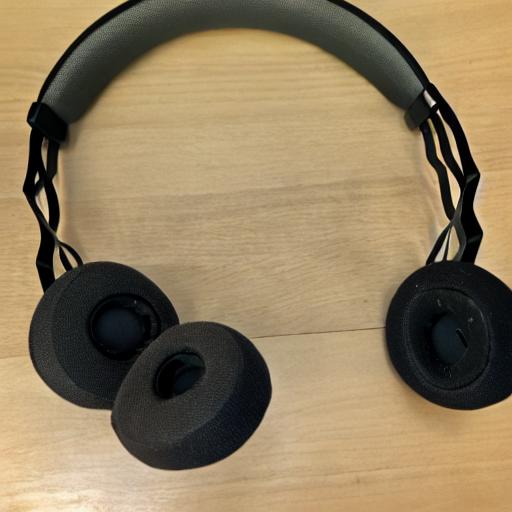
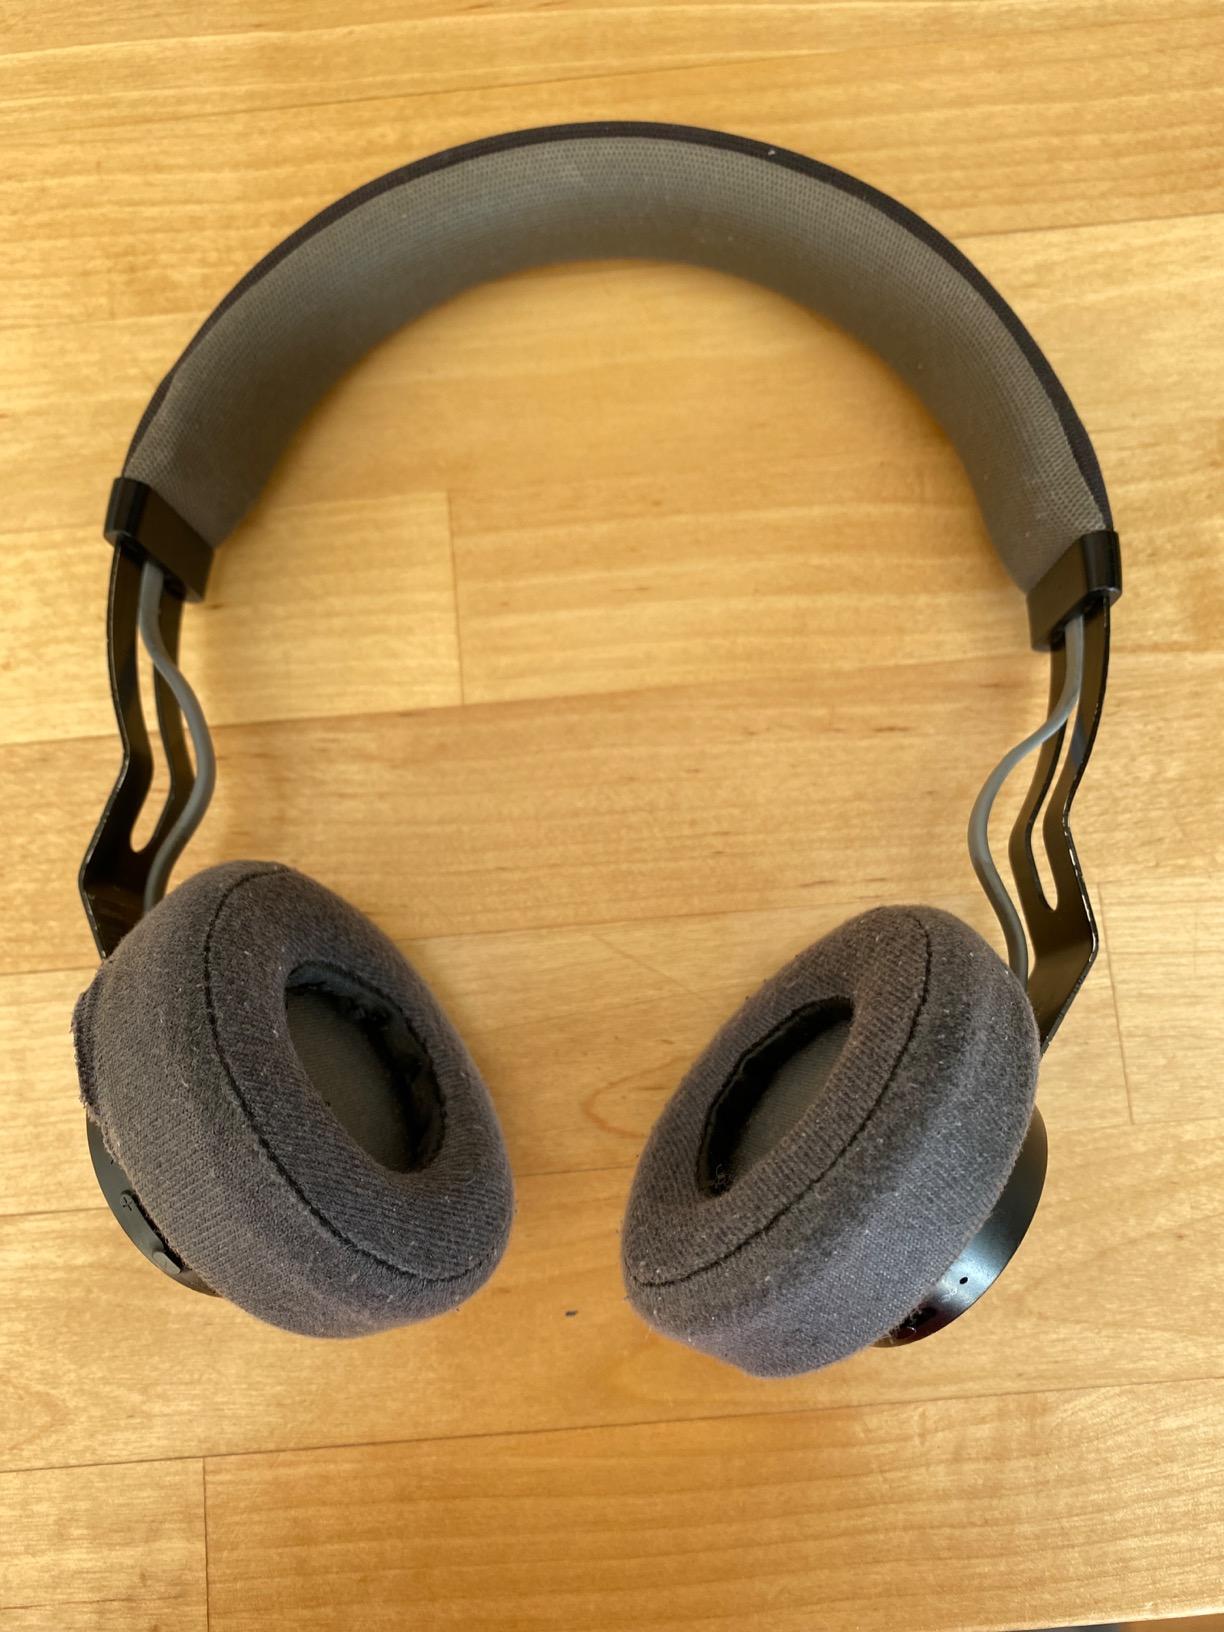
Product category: headphones
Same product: no